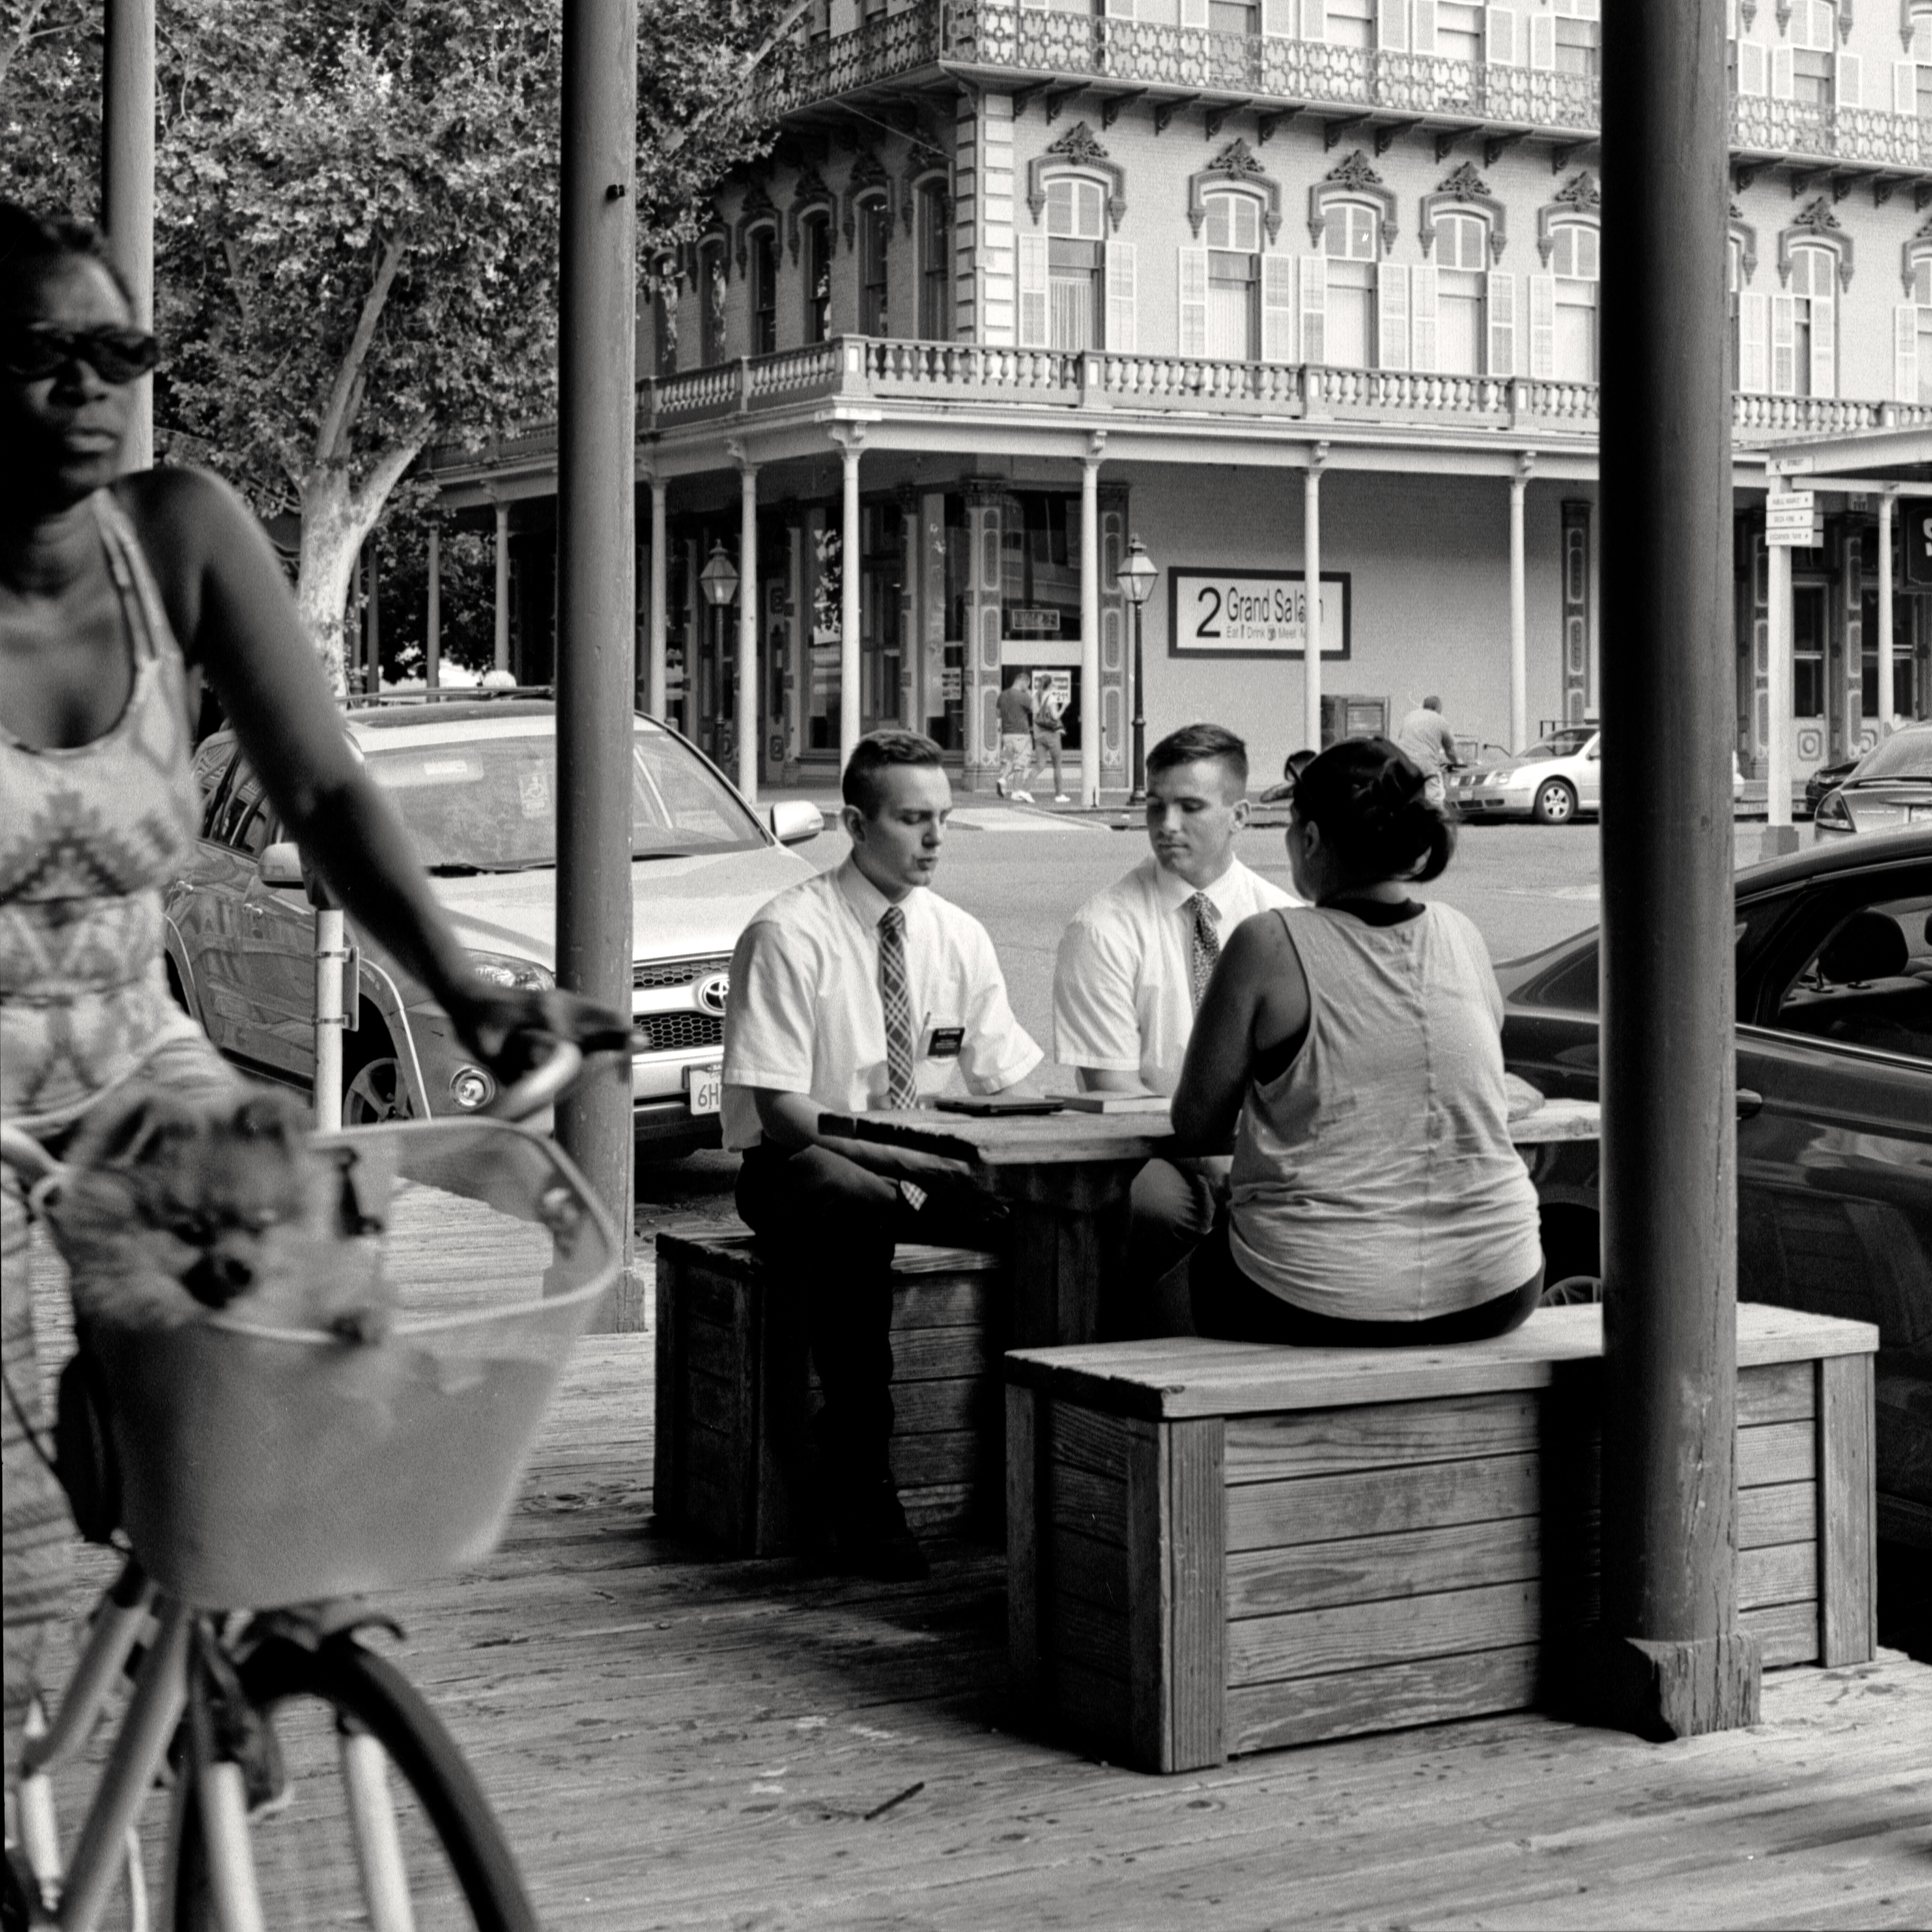
man, black and white, people, boardwalk, woman, road, white, street, photography, bicycle, film, black, monochrome, bw, 2016, infrastructure, photograph, snapshot, 120, trix, nb, lds, 366, squareformat, oldsacramento, missionaries, mormans, whiteshirtandtie, doginabikebasket, monochrome photography